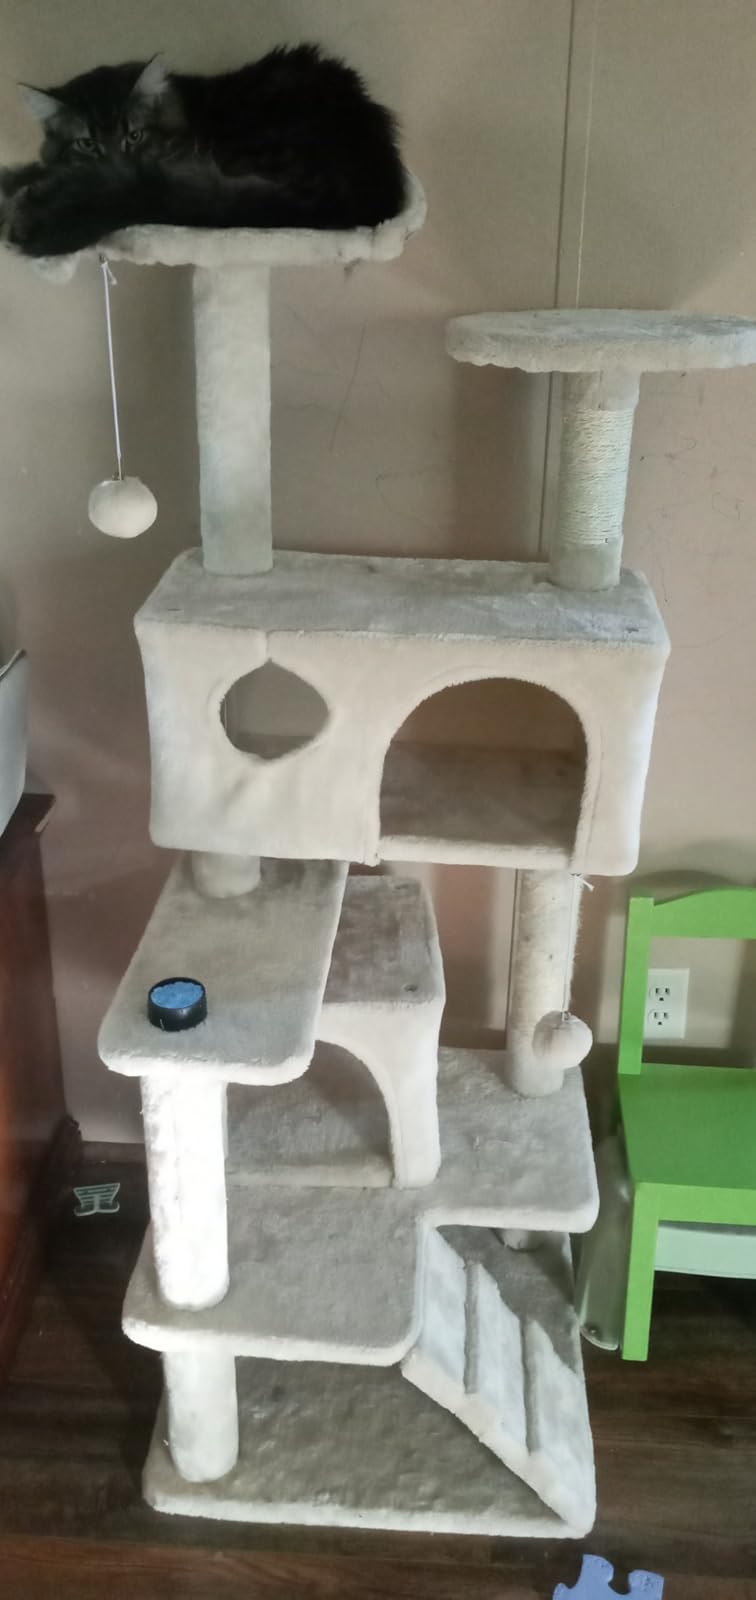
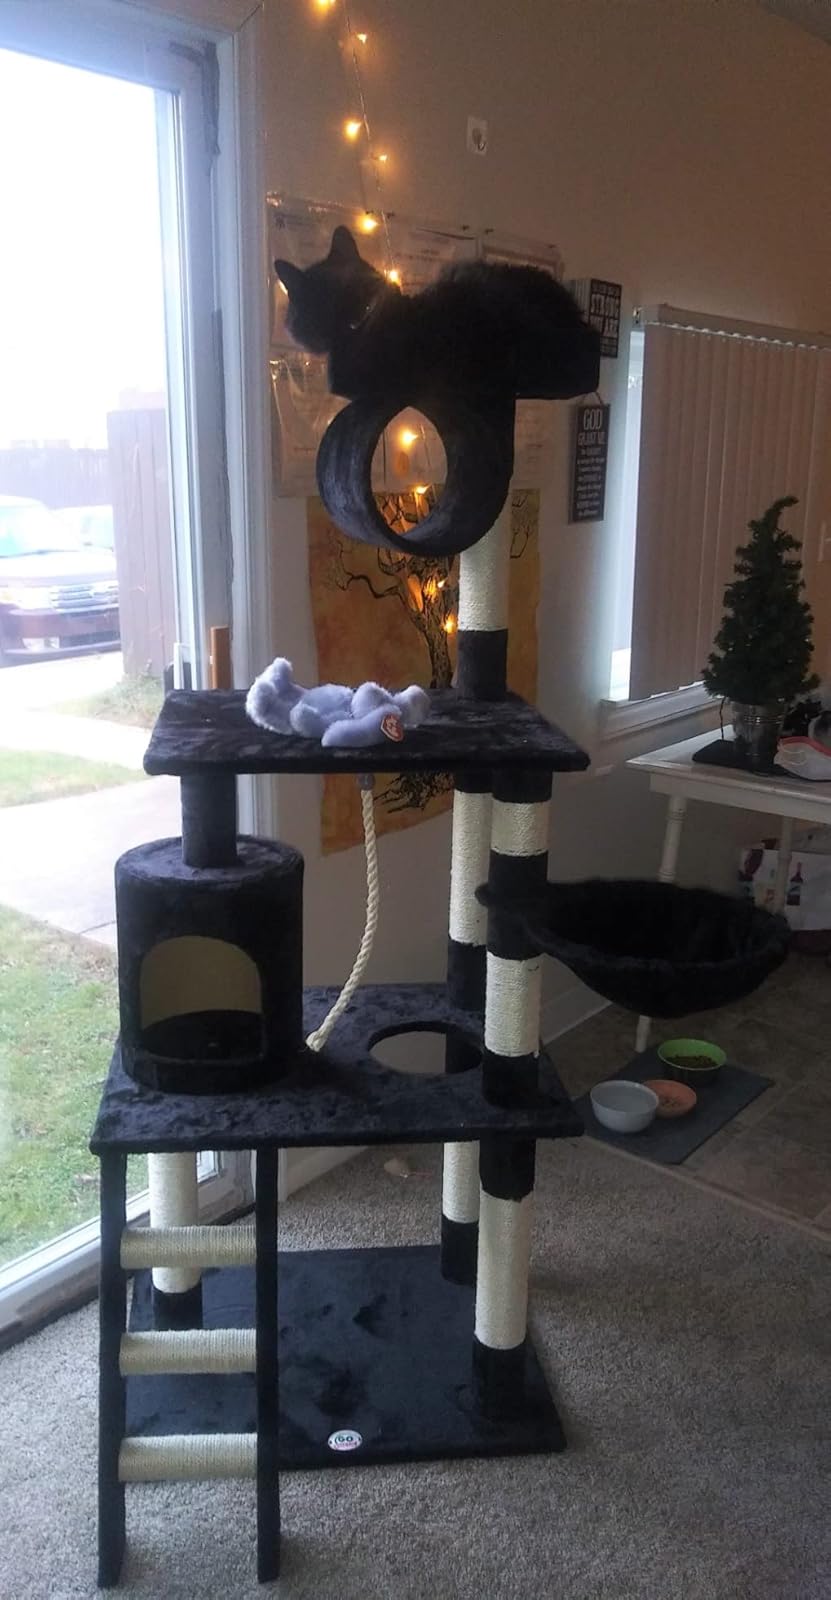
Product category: items_cat tree
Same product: no